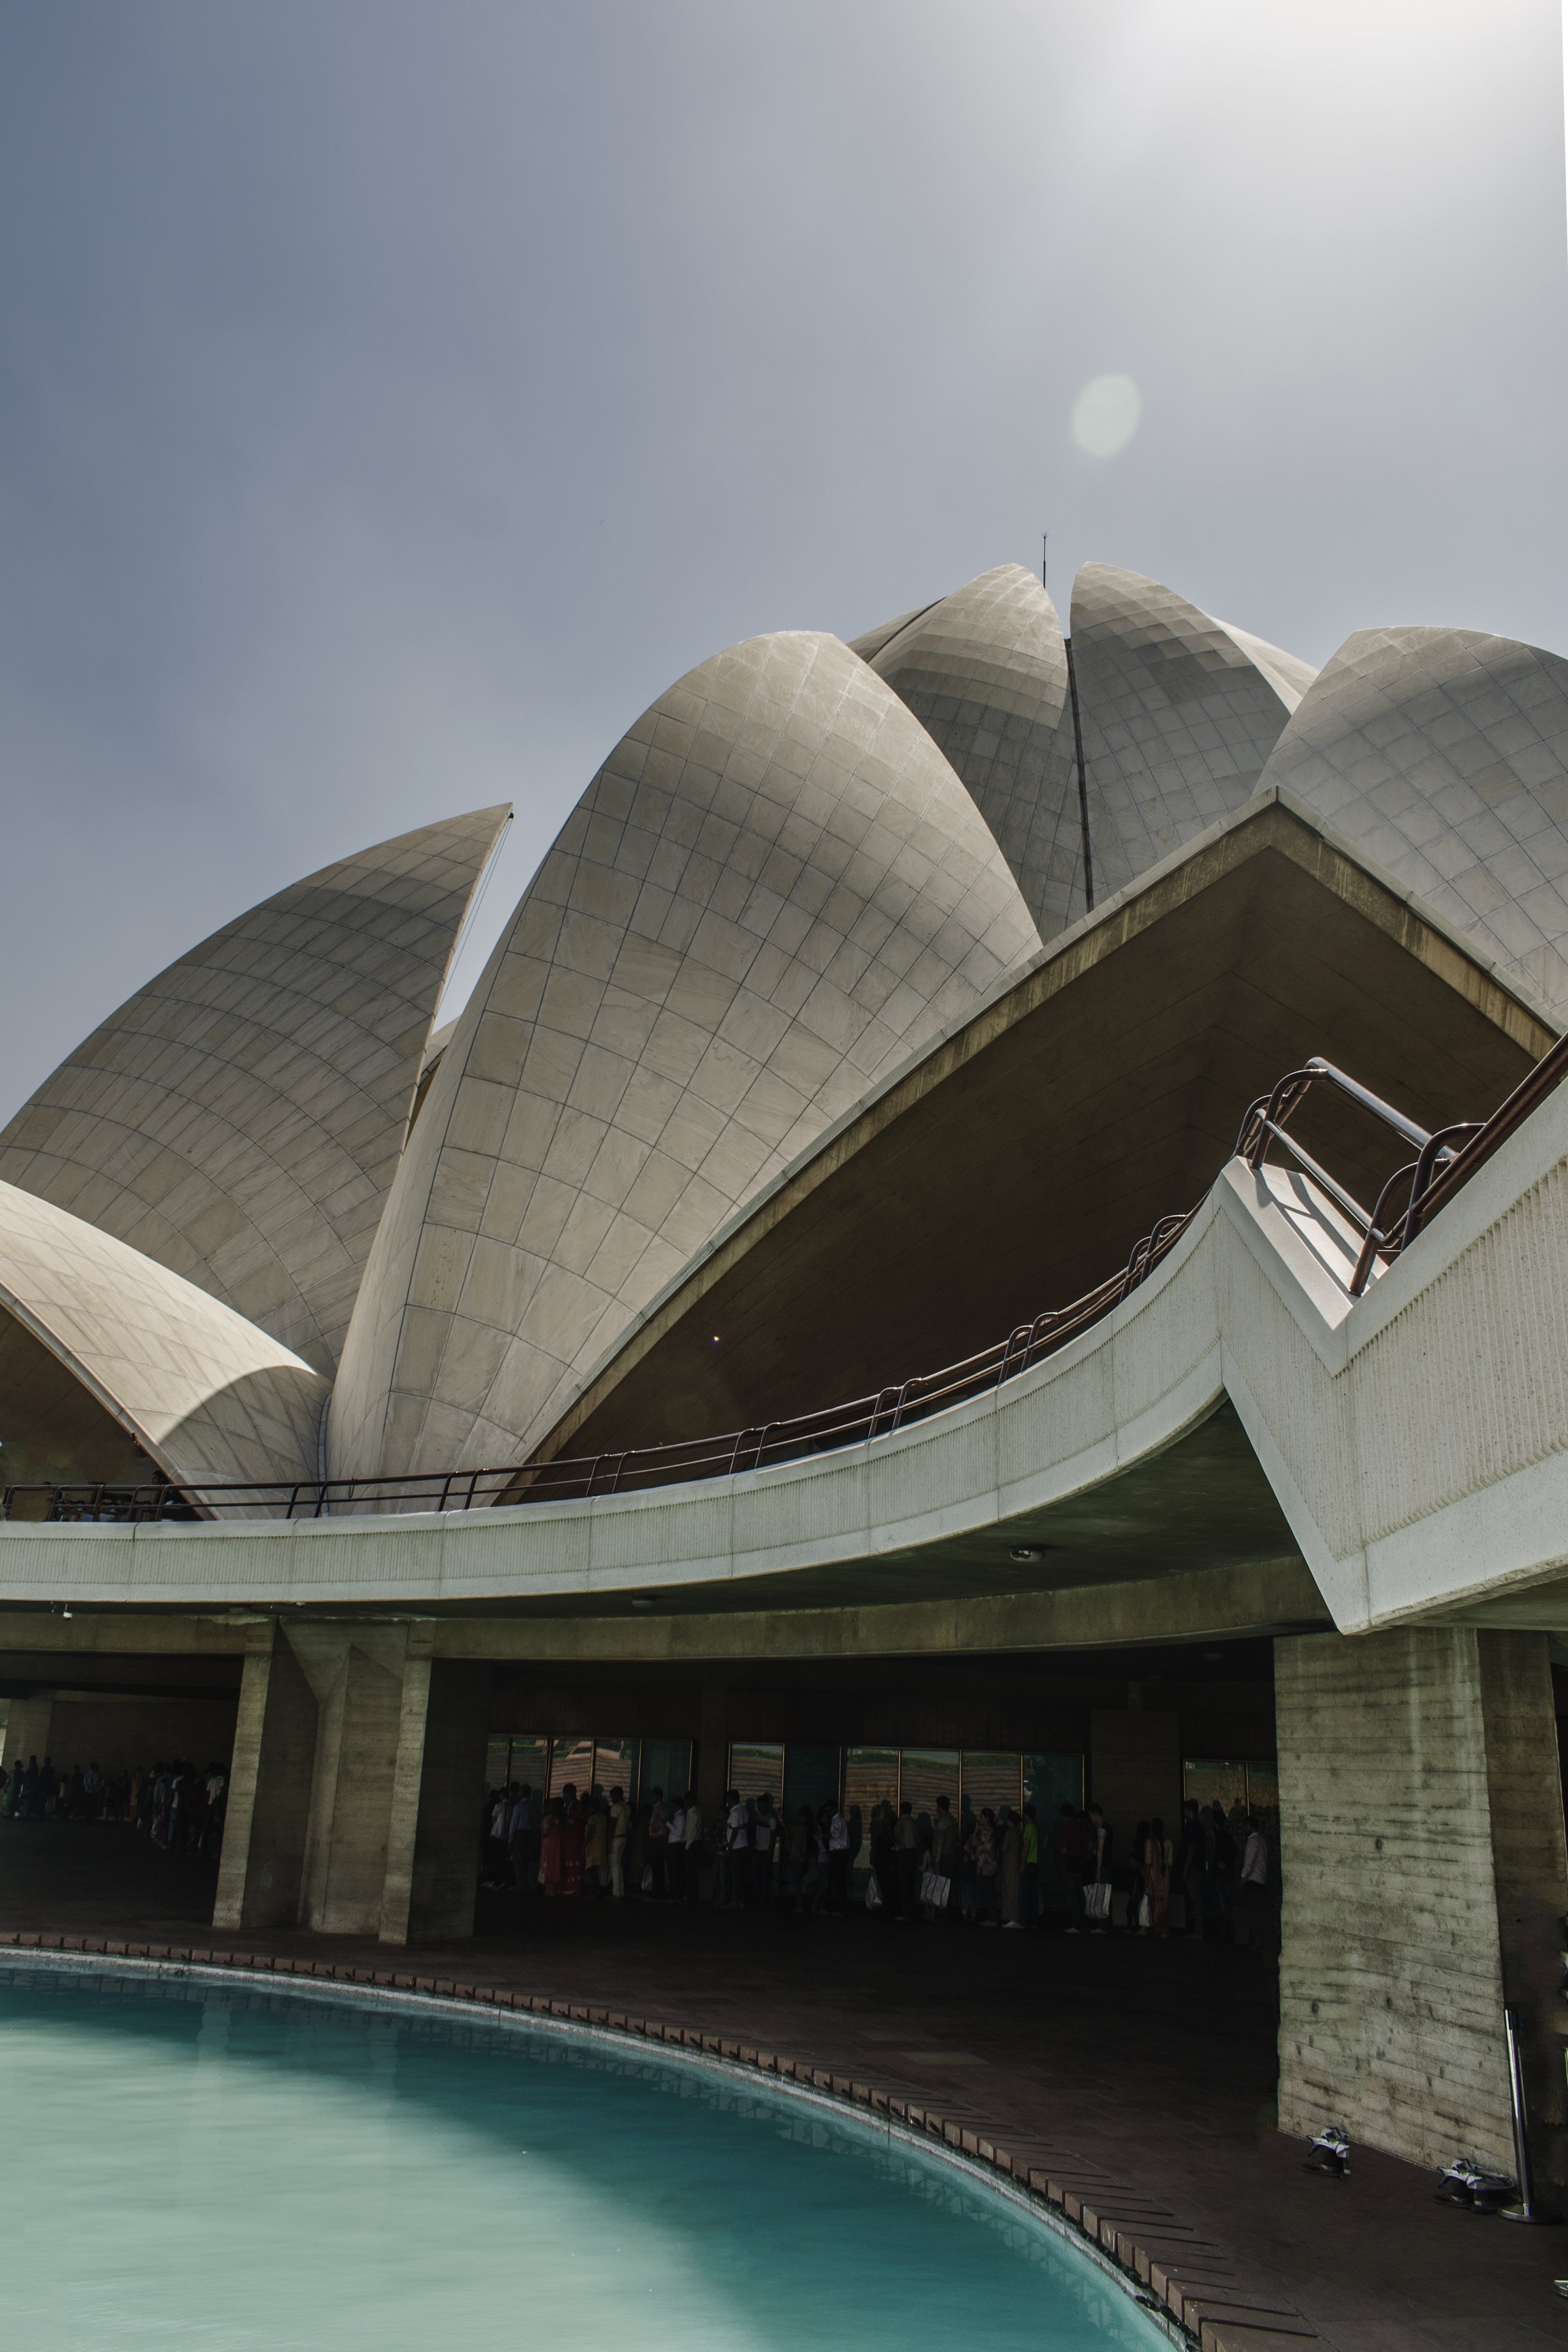
architecture, building, house, sky, opera house, world